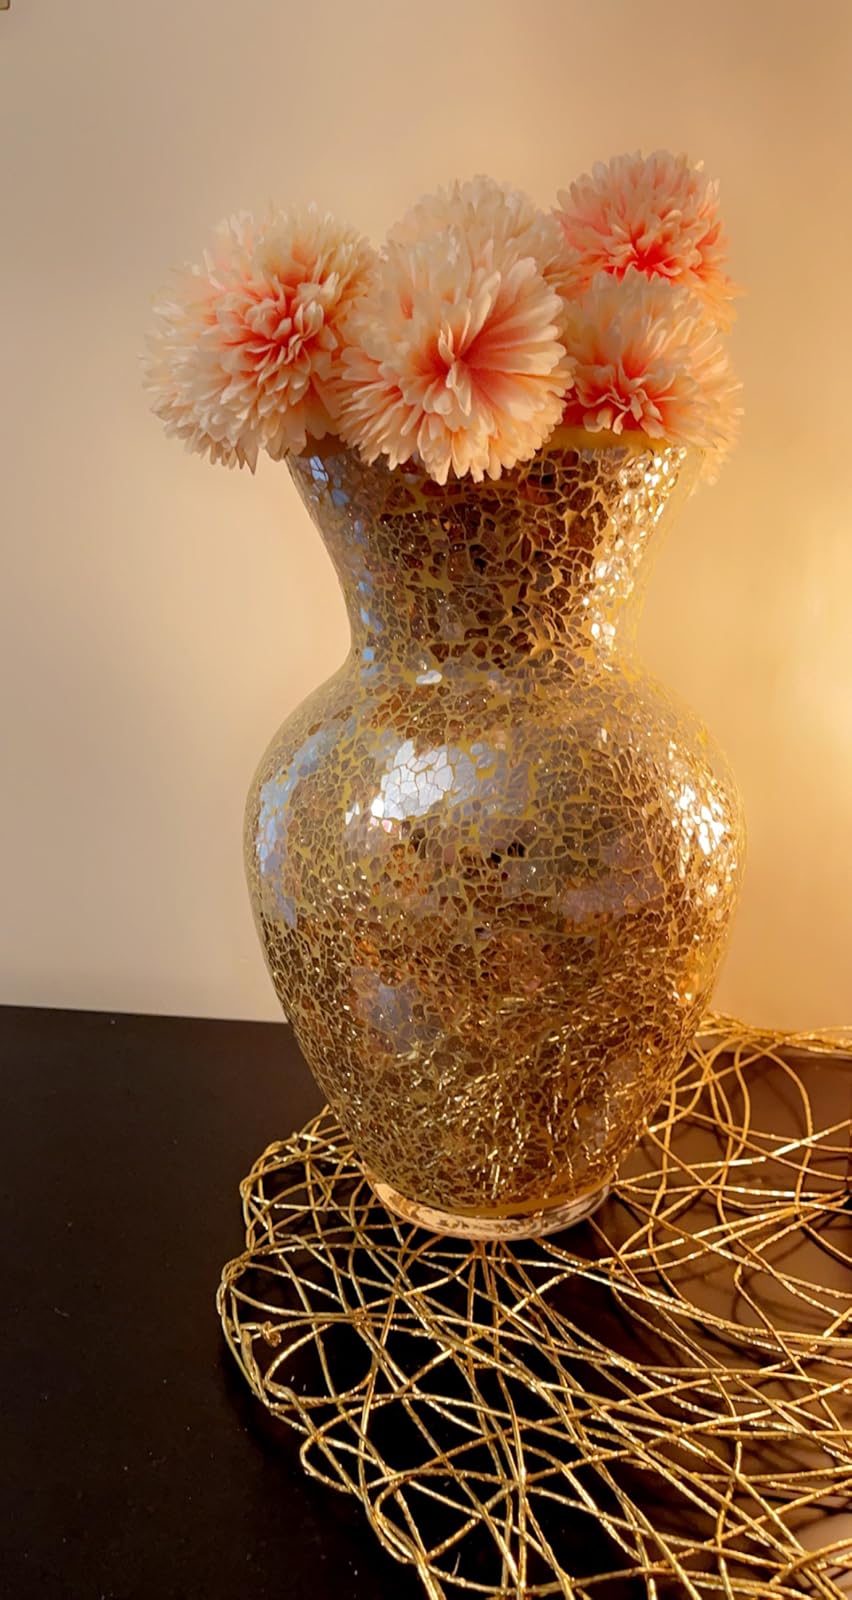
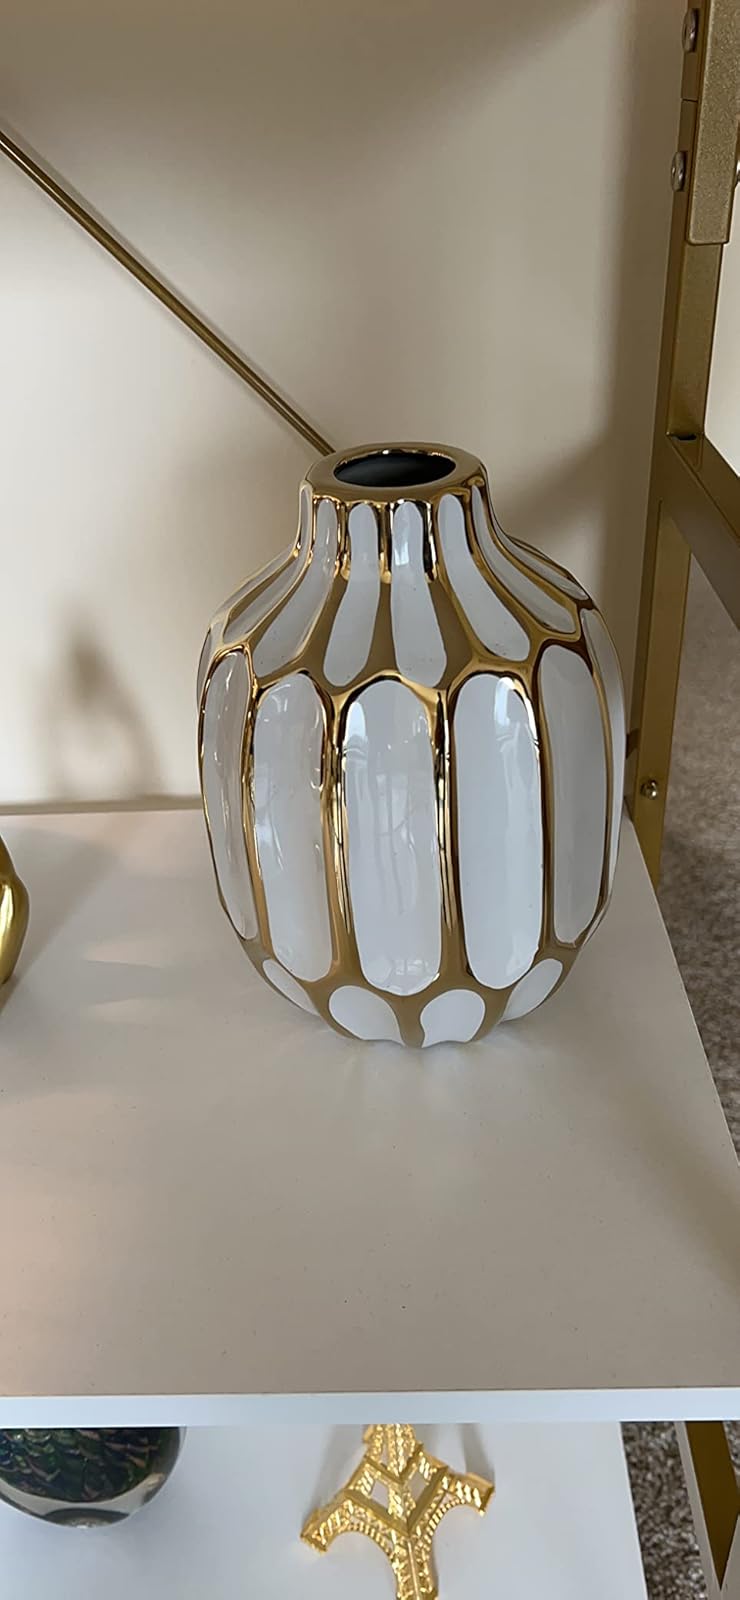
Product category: vase
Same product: no